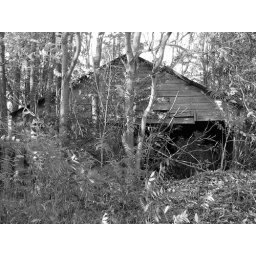
Old Barn taken in black and white near my home